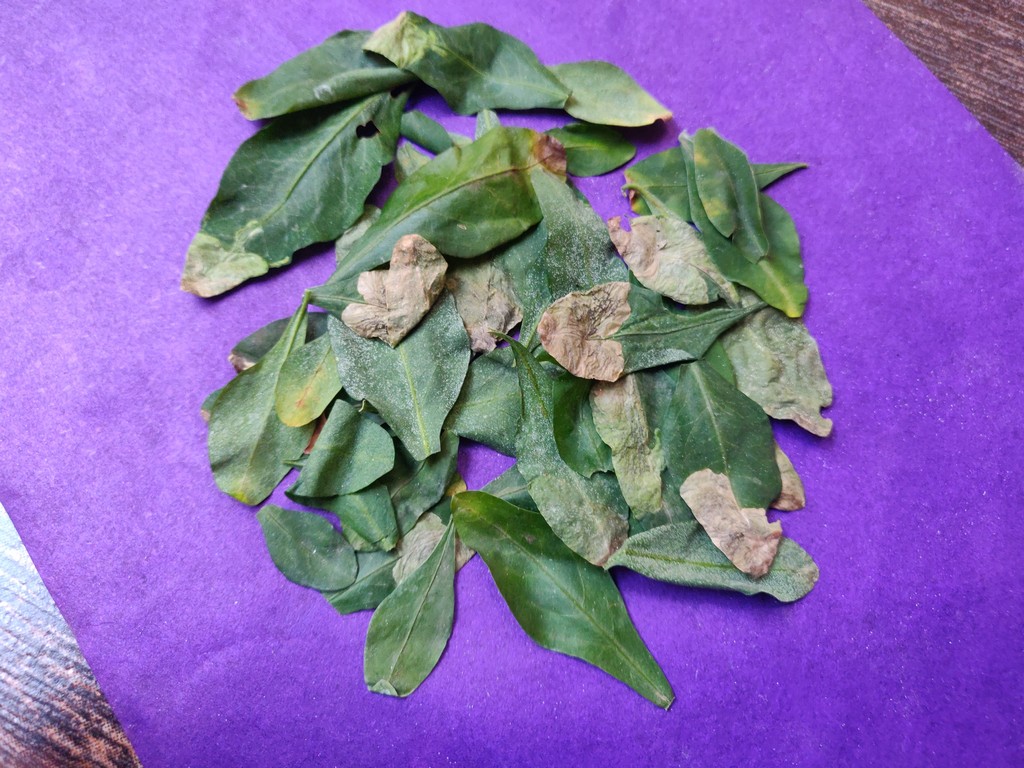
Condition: Unhealthy
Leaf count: multiple
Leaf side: unknown